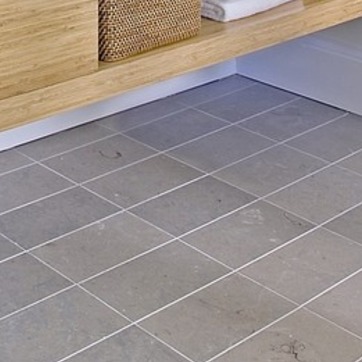
Material: tile